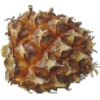
Label: pineapple_mini